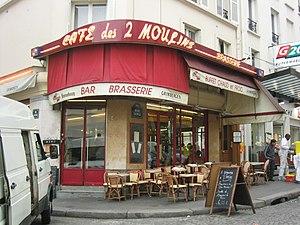
La rue Lepic est une voie située dans le quartier des Grandes-Carrières du 18ᵉ arrondissement de Paris. C'est l'une des rues les plus renommées de la butte Montmartre, représentée par de nombreux peintres, notamment Maurice Utrillo.
Le cinéma comique français englobe l'ensemble des films comiques produits en France. Destiné à provoquer le rire, en jouant sur les gags et les situations. Le comique est le genre français le plus populaire au cinéma.
Le Fabuleux Destin d'Amélie Poulain est un film français-allemand de Jean-Pierre Jeunet sorti en 2001. Il s'agit d'une comédie romantique écrite par Jean-Pierre Jeunet et Guillaume Laurant avec Audrey Tautou dans le rôle-titre.
Un certain nombre d'œuvres cinématographiques et télévisuelles ont été tournés dans la ville de Paris.